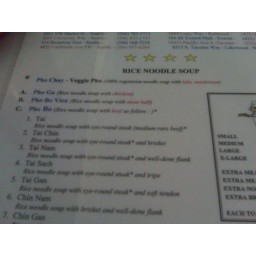
The Menu, it sits under the glass at the table